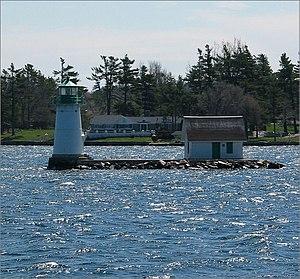
Le phare de Sunken Rock, est un phare actif situé sur Bush Island un îlot du fleuve Saint-Laurent, dans le Comté de Jefferson.